Anthonij Ewoud Jan Bertling

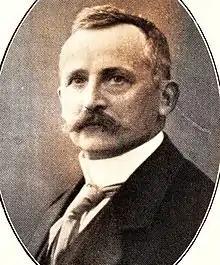
Anthonij Ewoud Jan Bertling.

Anthonij Ewoud Jan Bertling (13 December 1860, Assen – 2 February 1945, Hilversum) was a Dutch politician.